History of the Italian Republic

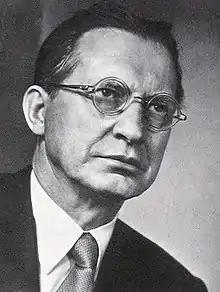
Alcide De Gasperi, the first republican Prime Minister of Italy and one of the Founding Fathers of the European Union. He was Prime Minister from 1945 to 1953

Each party had run separate candidates in the 1946 general election, and the Christian Democrats won a plurality of votes. The PSI and the PCI received some ministerial posts in a Christian Democrat–led coalition cabinet. PCI's leader Palmiro Togliatti was minister of Justice. As in France, where Maurice Thorez and four other Communist ministers were forced to leave Paul Ramadier's government during the May 1947 crisis, both the Italian Communists (PCI) and Socialists (PSI) were excluded from government the same month under pressure from US President Harry Truman.